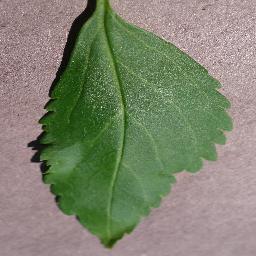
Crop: cherry
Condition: (including_sour)_healthy